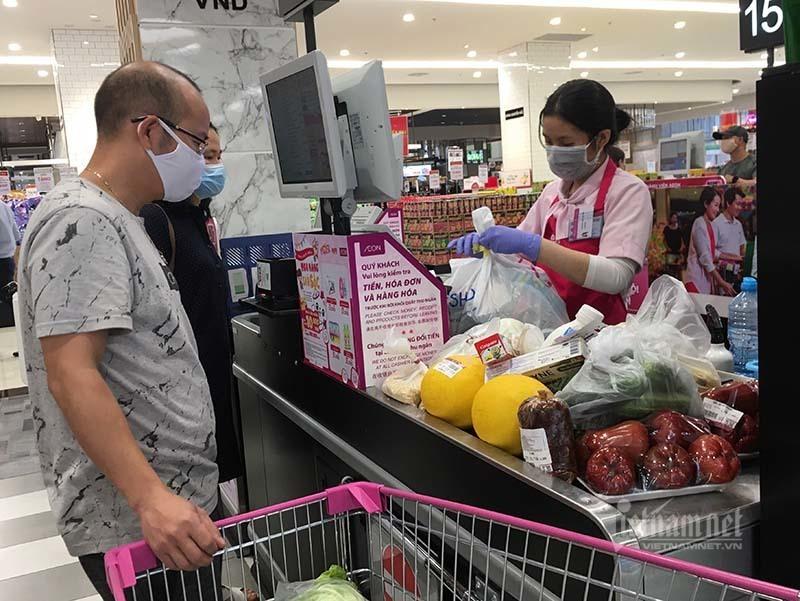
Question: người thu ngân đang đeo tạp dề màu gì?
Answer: màu đỏ